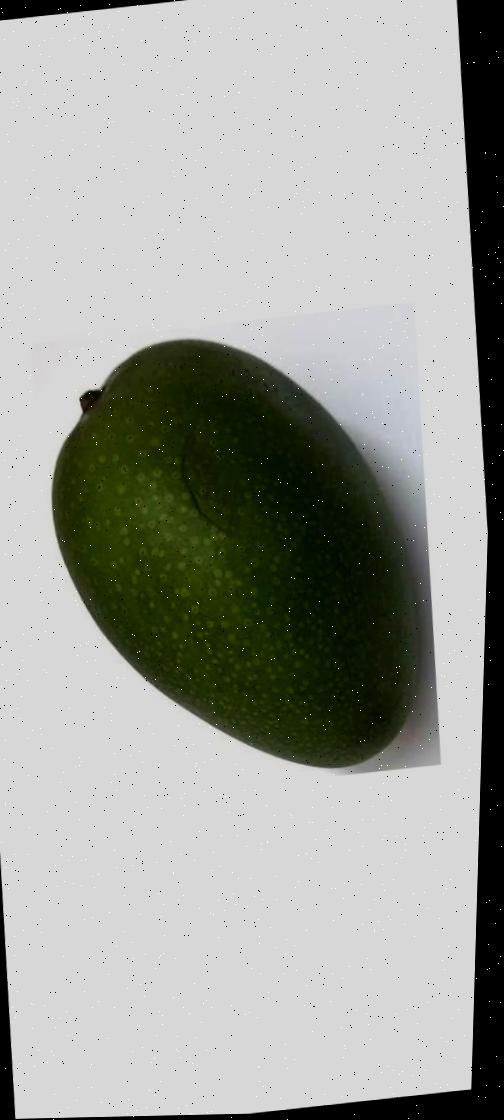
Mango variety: Ashshina Zhinuk